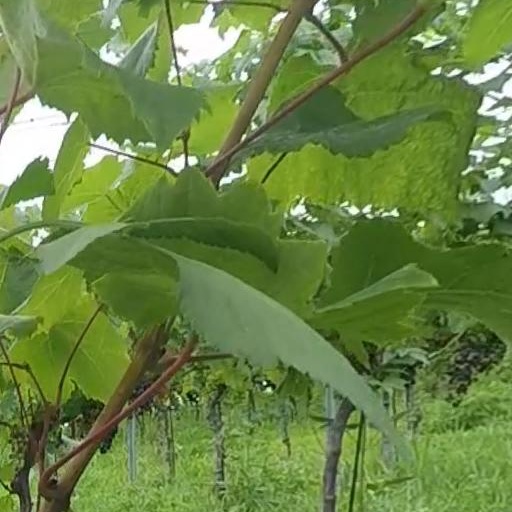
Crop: grape